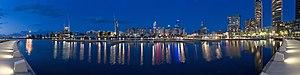
Panorama de Melbourne vu du pont Yarra, sur les docks, au crépuscule. Assemblage de 10 photos prises avec un Canon 5D et un objectif 24-105mm f/4L IS.
Melbourne est la capitale de l'État du Victoria, en Australie. Deuxième agglomération urbaine du pays après Sydney, le « Grand Melbourne » compte 4 440 300 habitants au recensement officiel de 2014. La ville est située sur la baie de Port Phillip, laquelle ouvre sur le détroit de Bass. Ses habitants sont les Melbourniens. Melbourne est un important centre commercial, industriel et culturel. La ville est souvent qualifiée de capitale « sportive et culturelle » de l'Australie, car elle abrite de nombreuses manifestations et institutions culturelles et sportives parmi les plus importantes du pays.